USS Patuxent (AT-11)

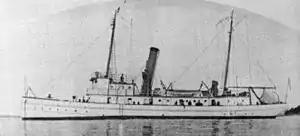
USFS "Albatross II"

In January 1926, the United States Bureau of Fisheries (BOF) decommissioned the fisheries research ship and required a replacement. Accordingly, the United States Department of Commerce acquired "Patuxent" from the Navy that year and assigned her to the BOF to replace "Fish Hawk".